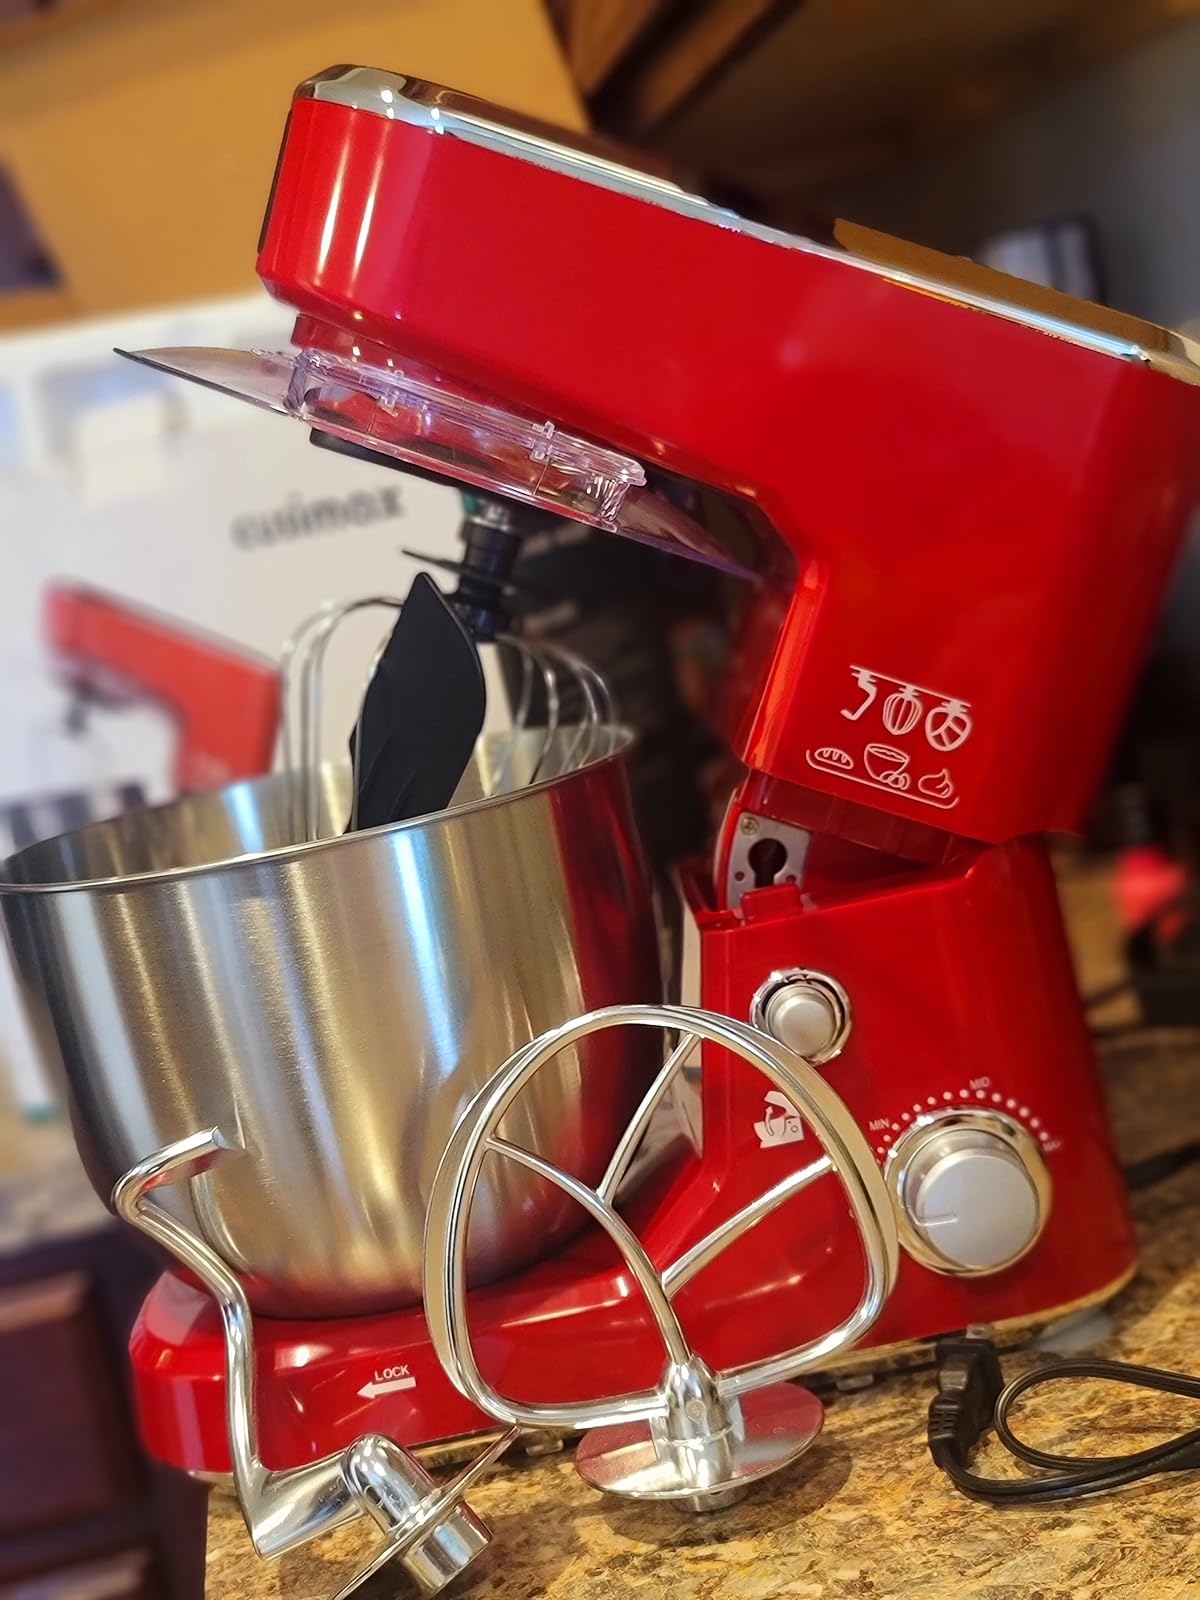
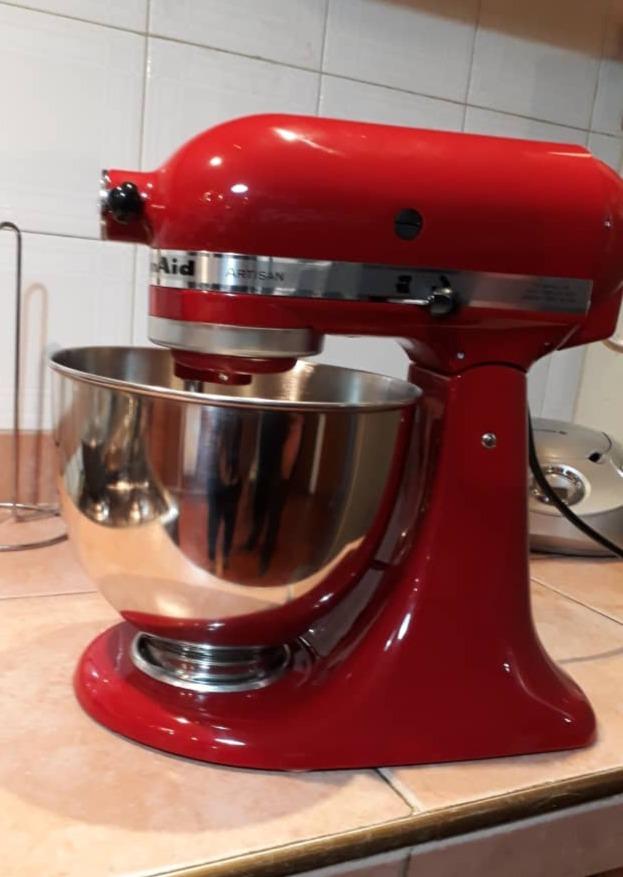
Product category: items_mixer
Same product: no